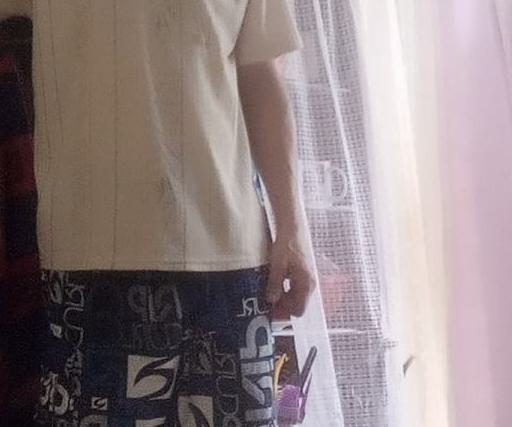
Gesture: no_gesture